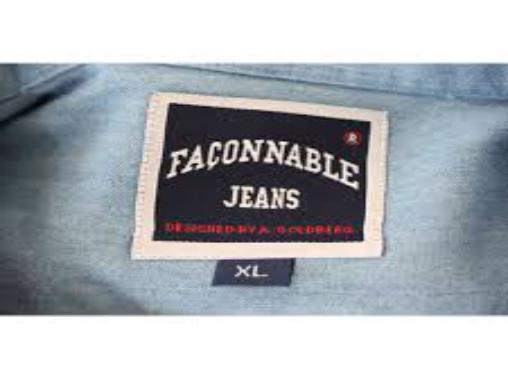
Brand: Faconnable
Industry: Clothes